Alfa Romeo Racing C38

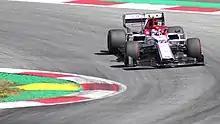
Antonio Giovinazzi during the Austrian Grand Prix, where he achieved his first career point in Formula One

At the opening race in Australia, Räikkönen and Giovinazzi qualified 9th and 14th respectively. Giovinazzi would go on to finish 15th, whilst Räikkönen finished 8th, scoring Alfa Romeo's first points in Formula One since the 1984 European Grand Prix. Räikkönen went on to score three more consecutive points finishes, including 7th in Bahrain and 9th in China. In Azerbaijan, Räikkönen's car failed a front wing deflection test, excluding him from qualifying and forcing him to start the race from the pit lane. An impressive recovery drive saw him finish 10th.